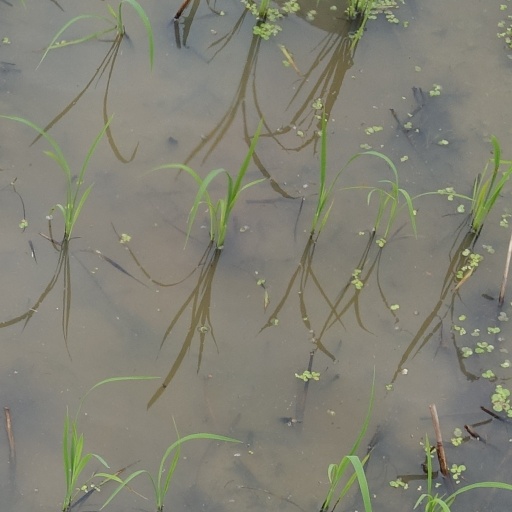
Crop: rice